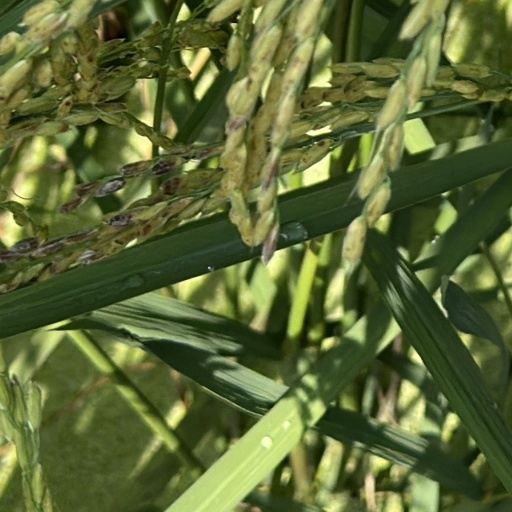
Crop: rice